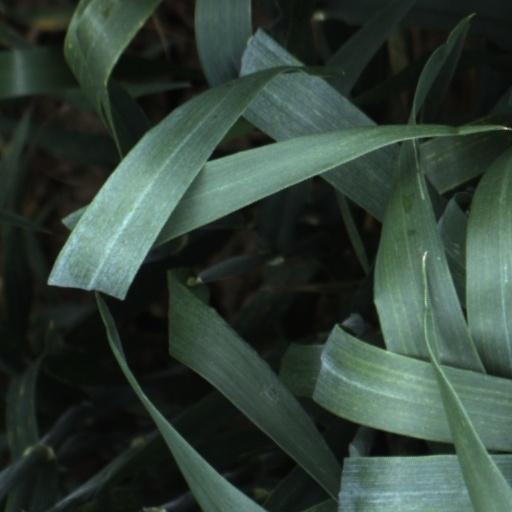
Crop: wheat